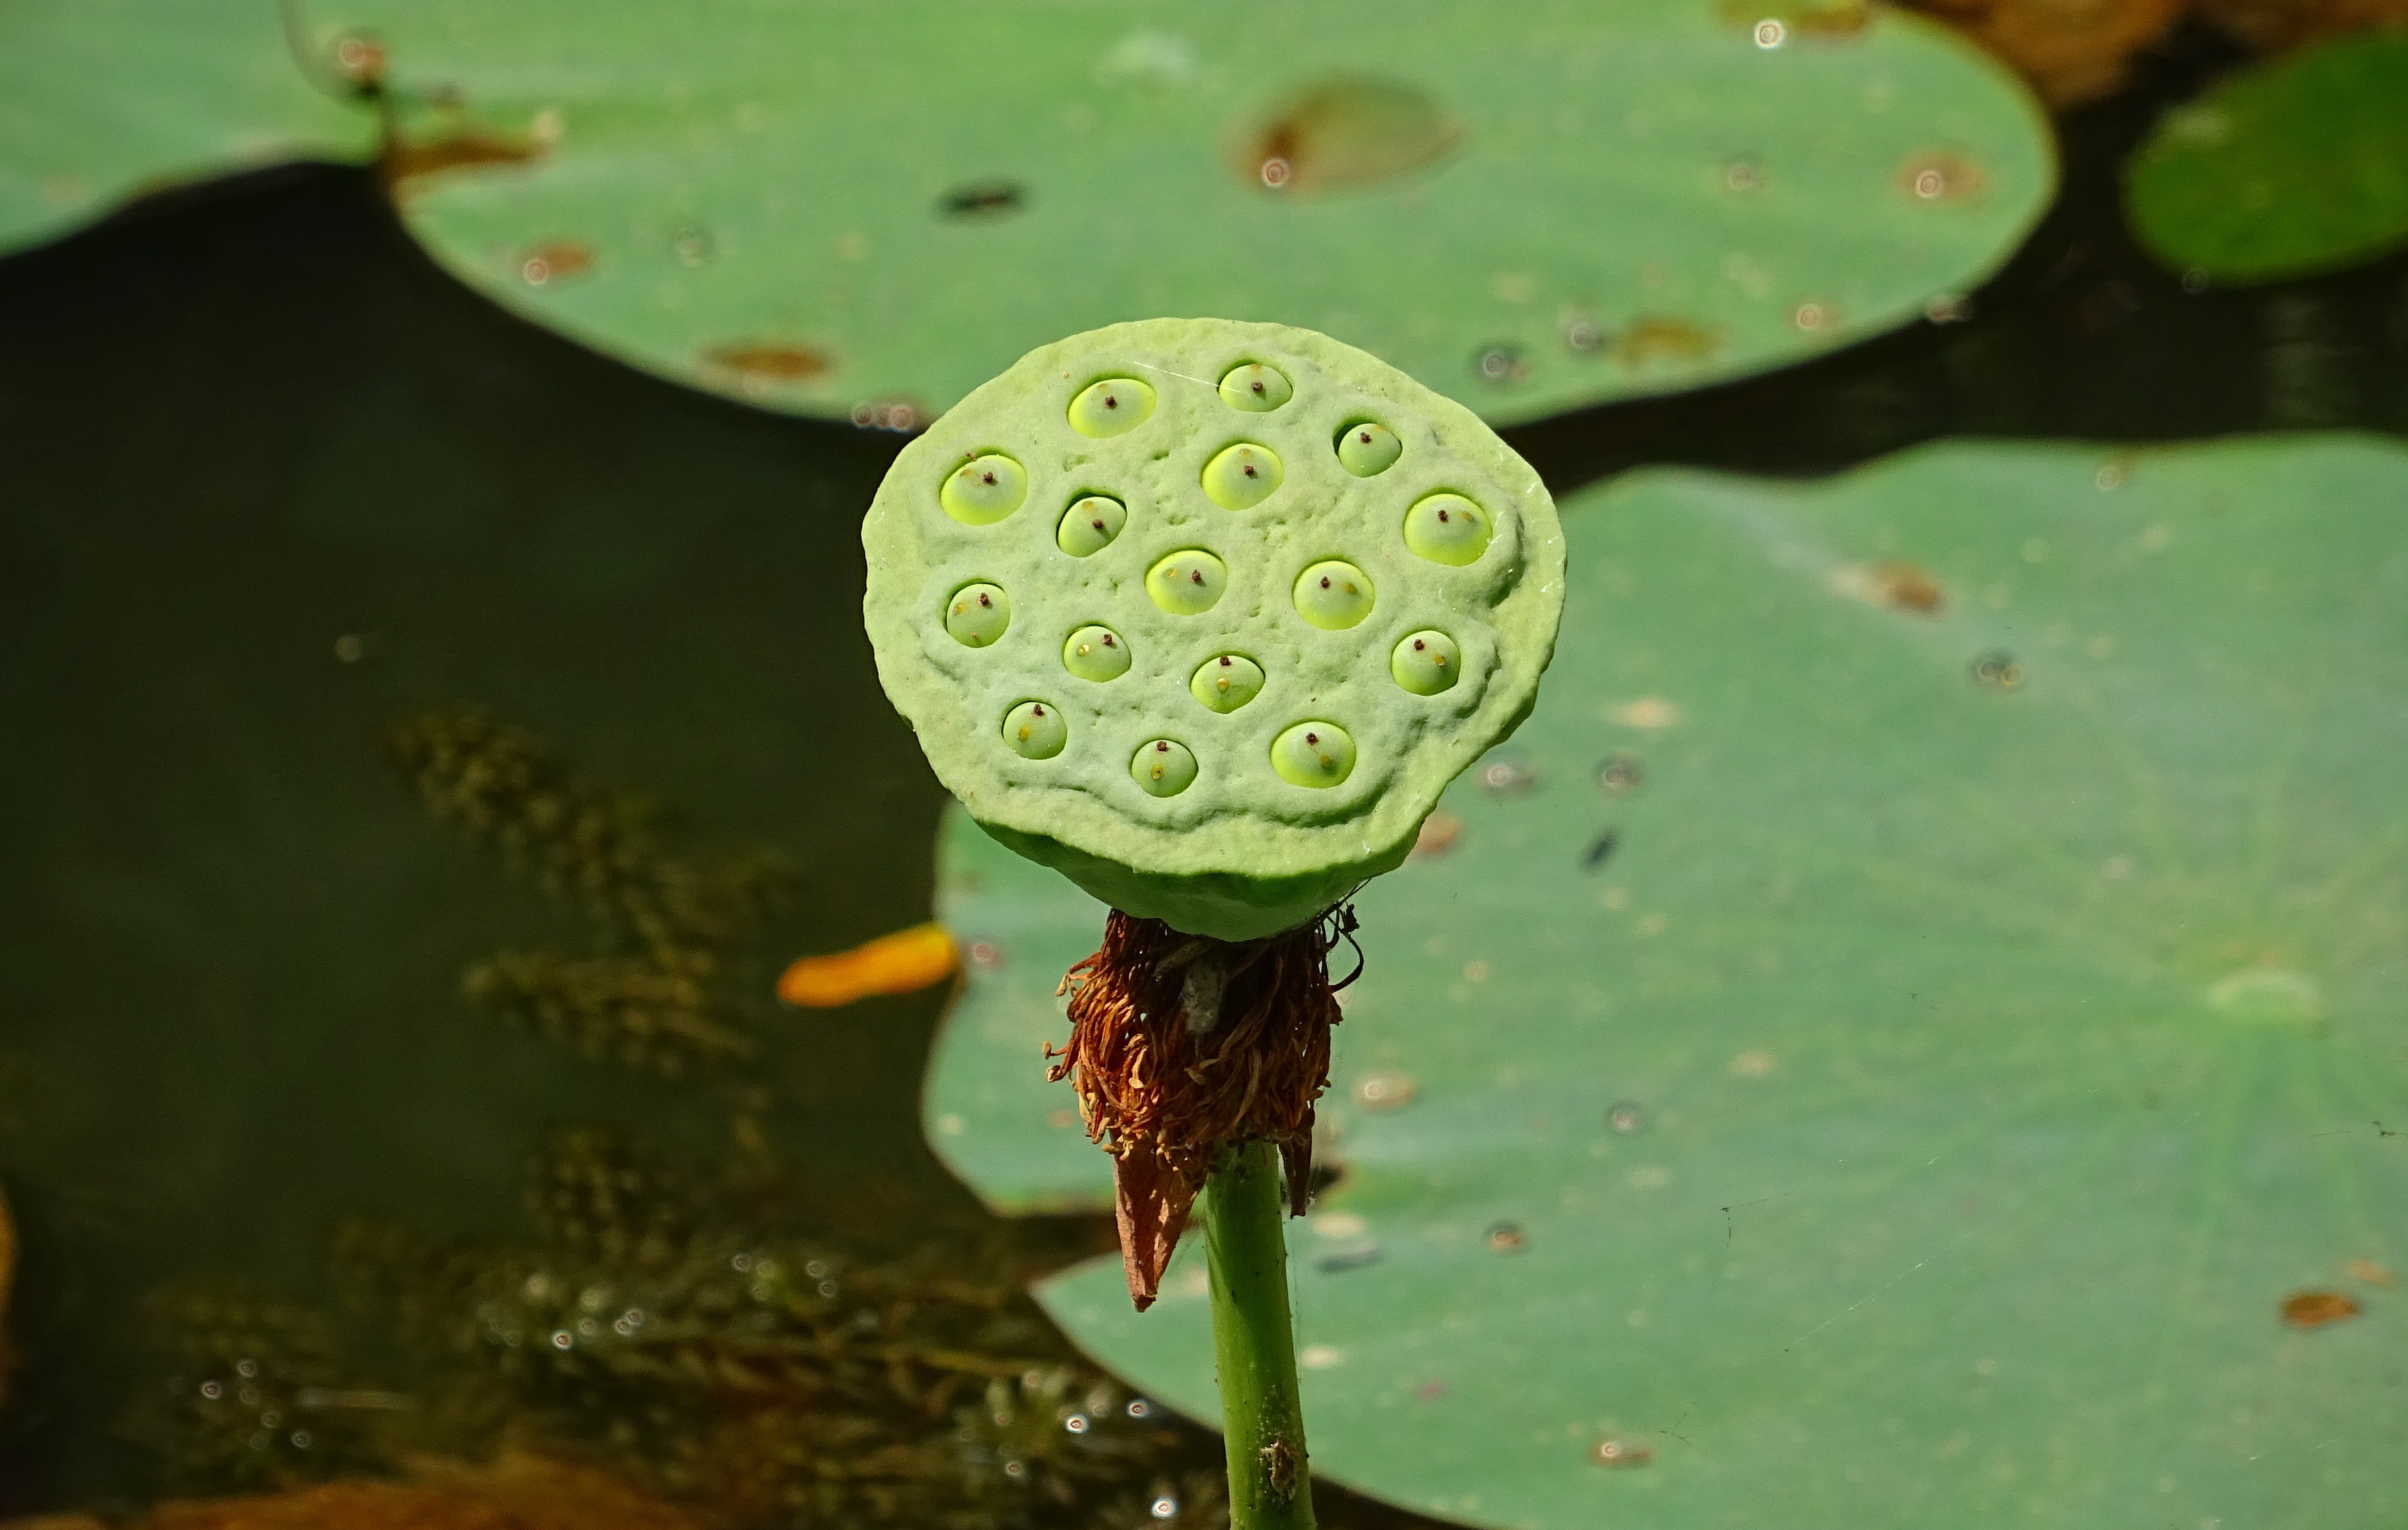
nature, plant, white, photography, leaf, flower, green, biology, botany, amphibian, seed pod, nelumbo nucifera, indian lotus, sacred lotus, dharwad, flora, fauna, close up, lotus, india, macro photography, karnataka, organism, flower head, plant stem